George C. Scott

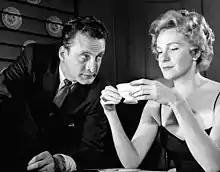
With Geraldine Page (1959) in a publicity still for "People Kill People Sometimes"

Scott earned his first Academy Award nomination for his performance in Otto Preminger's "Anatomy of a Murder" (1959). Later that year he appeared on Broadway in "The Andersonville Trial" by Saul Levitt directed by Jose Ferrer, winning critical acclaim for his portrayal of the prosecutor. This was based on the military trial of the commandant of the infamous Civil War prison camp in Andersonville, Georgia. It ran for 179 performances from December 1959 to June 1960.